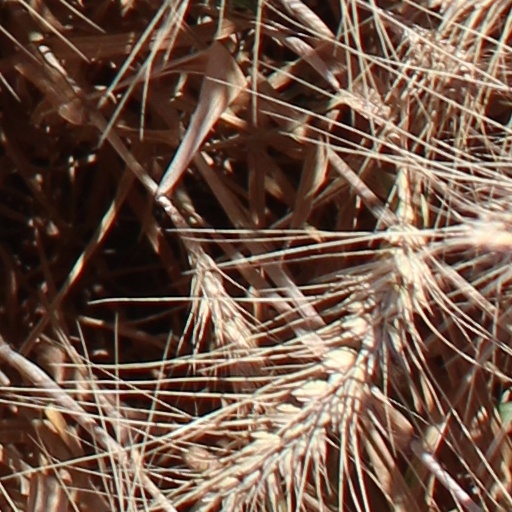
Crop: wheat